Wakefield Exchange

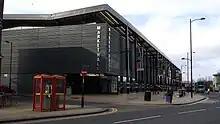
The building in 2013, while in use as a market

Wakefield Exchange is a public building in the city centre of Wakefield, in West Yorkshire, in England.